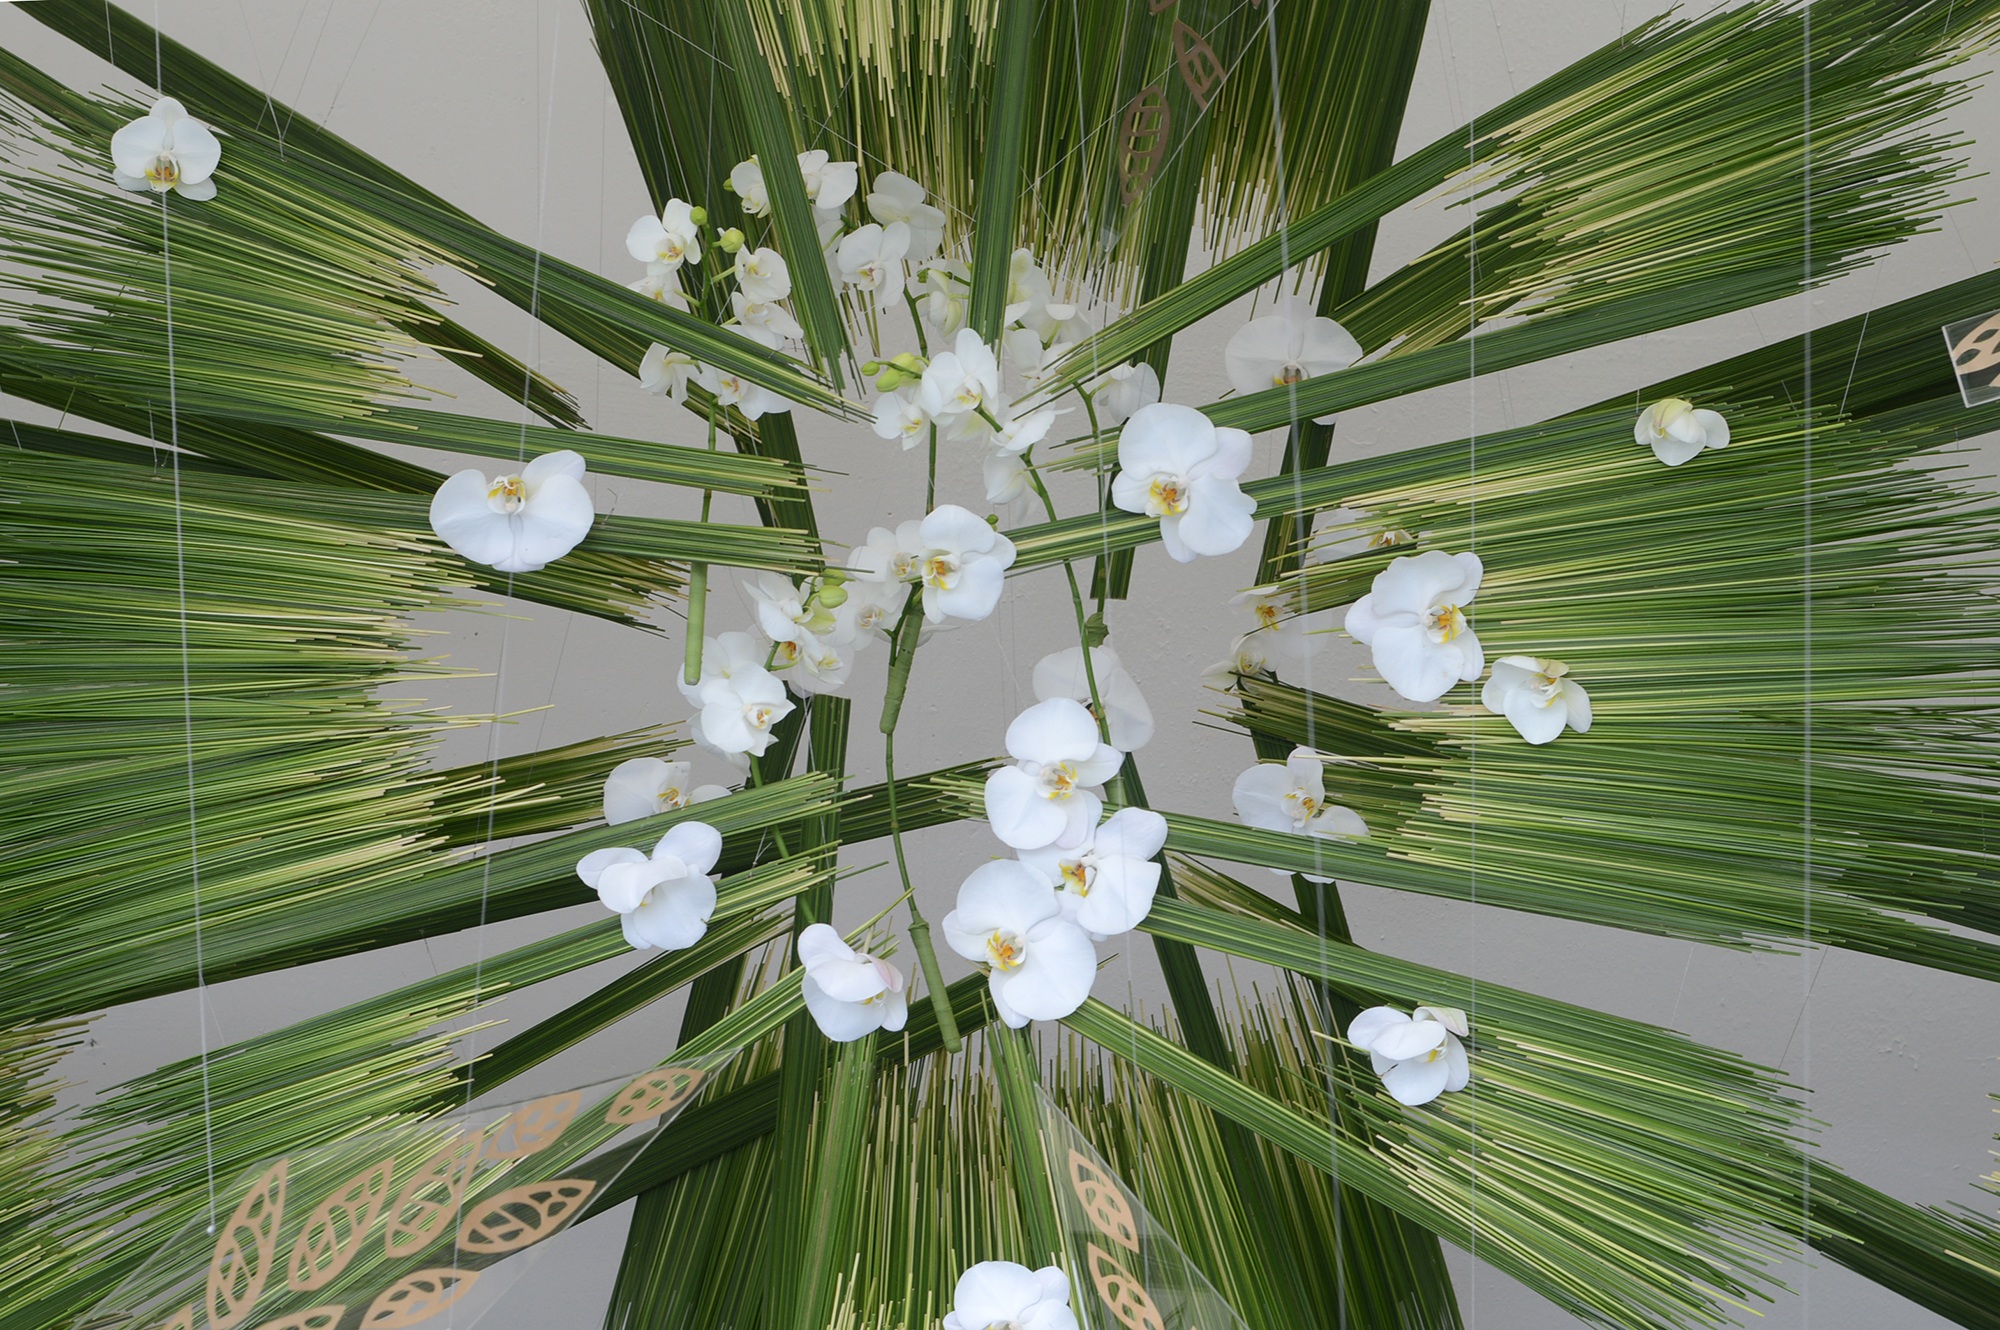
tree, branch, blossom, plant, leaf, flower, green, botany, flora, flowers, art, floristry, furnishings, flowering plant, floral design, plant stem, land plant, arecales, palm family